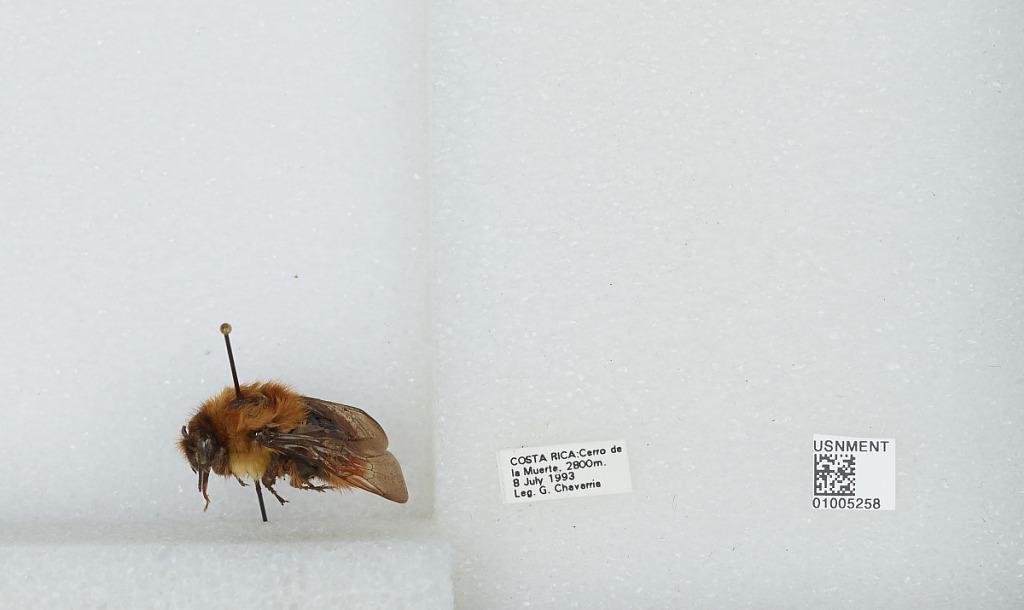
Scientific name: Bombus (Pyrobombus) ephippiatus (Say)
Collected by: G. Chavarria
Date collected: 1993-7-8
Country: Costa Rica
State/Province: San Jose
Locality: Cerro de la Muerte
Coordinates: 9.5583, -83.7239